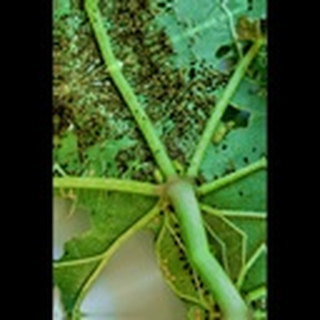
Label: cotton_aphids